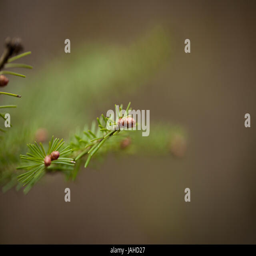
spruce branches with buds in the spring season .